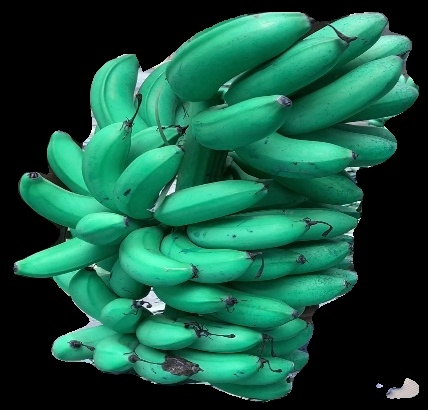
Variety: rasbale
Grade: grade1